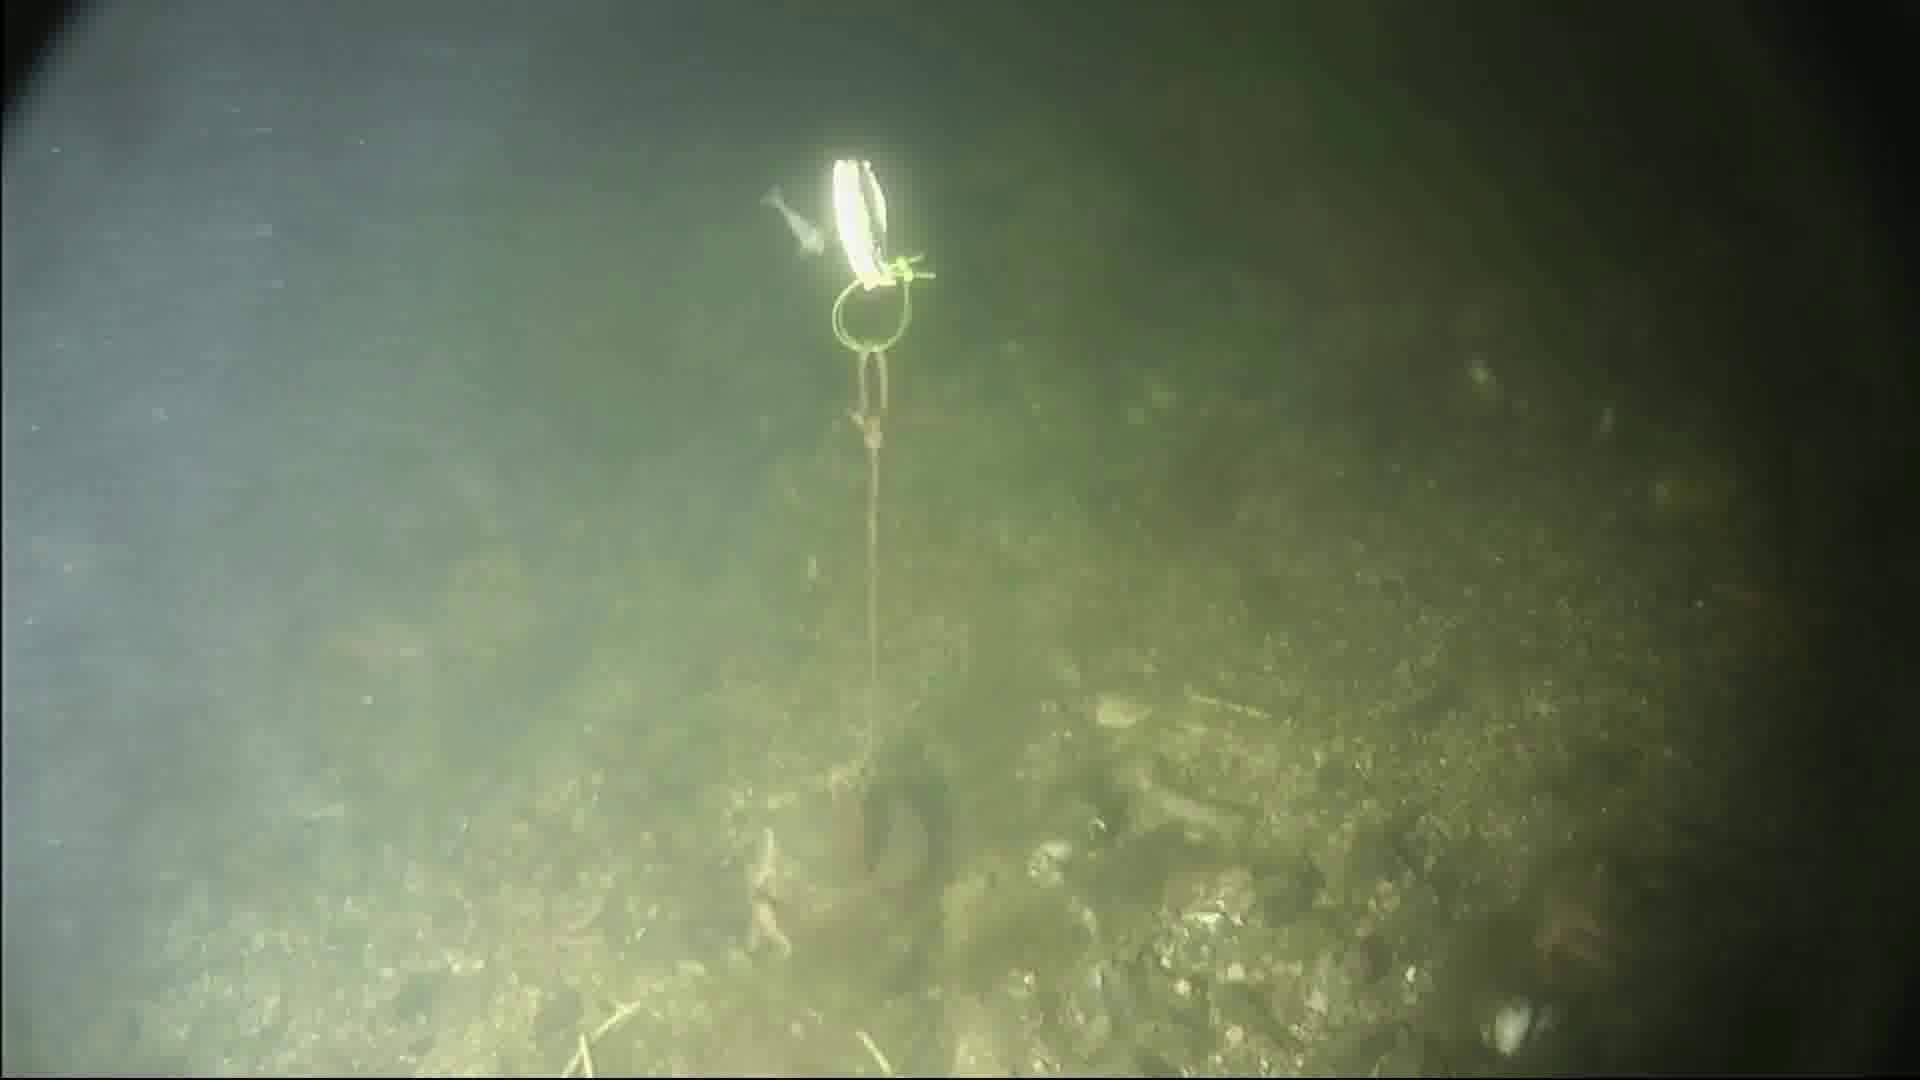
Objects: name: shrimp
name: starfish